John Ertzgaard

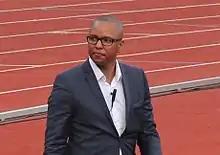
John Ertzgaard at Bislett Games 2017

John Ertzgaard (born June 18, 1977, in Nairobi, Kenya) is a Kenyan-Norwegian former athlete who specialized in the sprinting events.